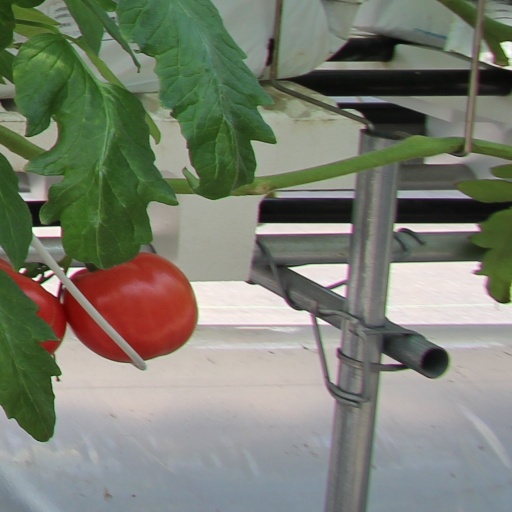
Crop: tomato